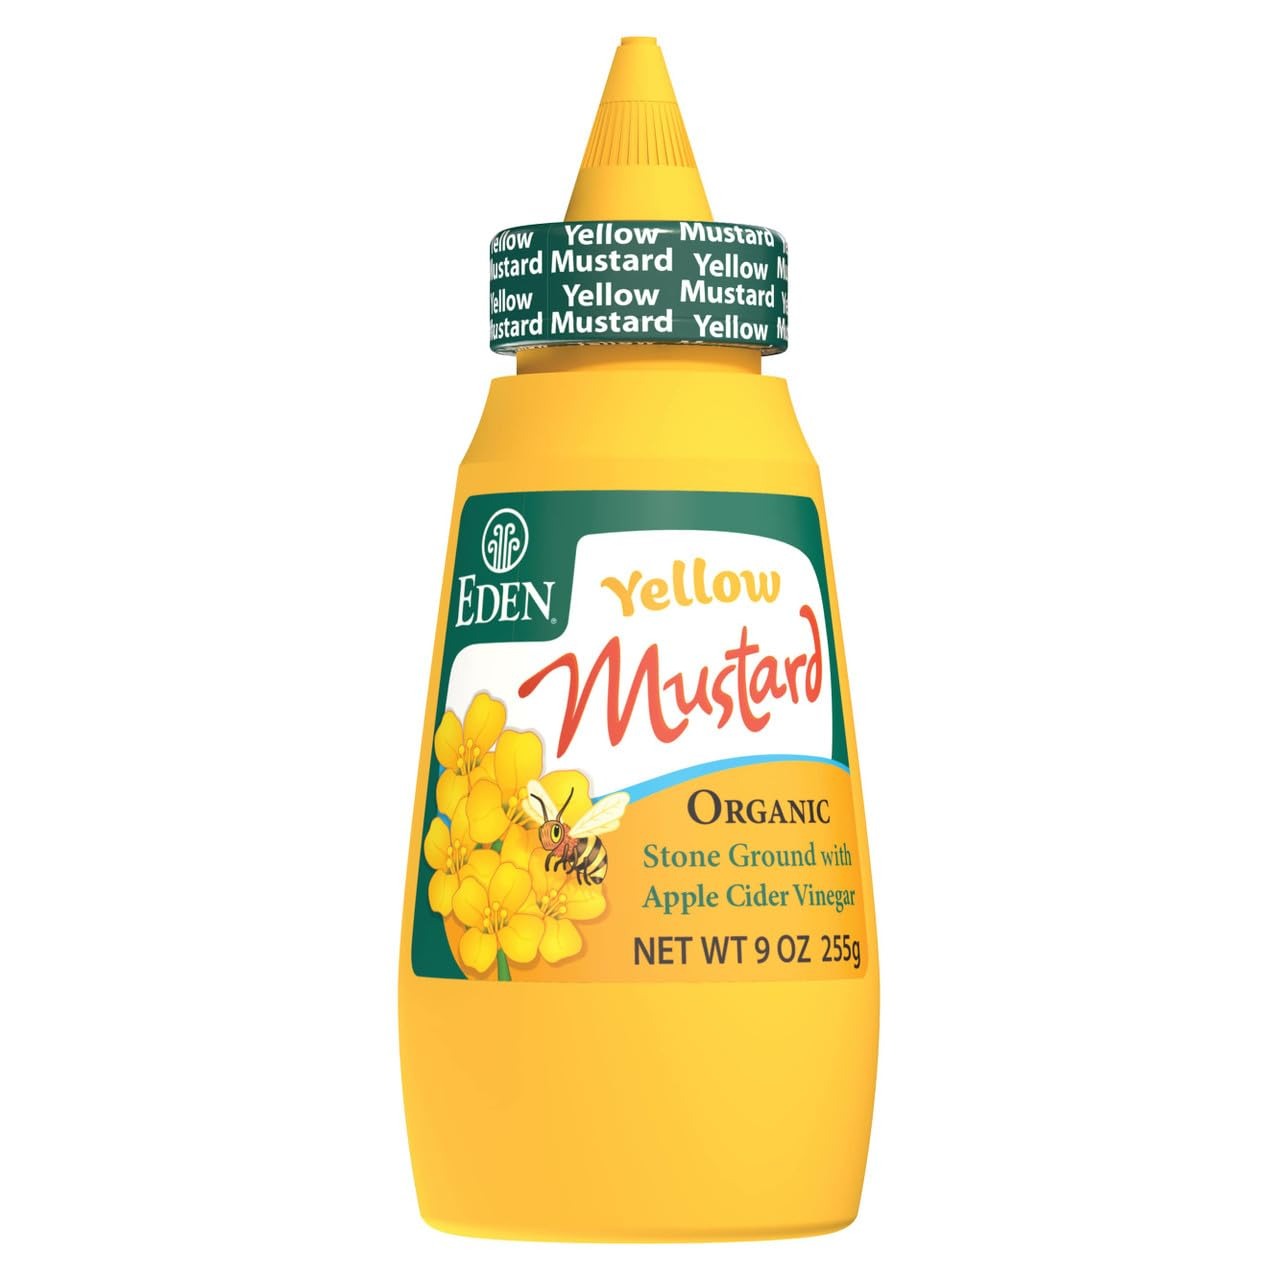
Item Name: Eden Yellow Mustard, Organic, Squeeze Bottle, 9 Ounce
Bullet Point 1: This mustard is full flavored, certified organic, stone ground with organic raw apple cider vinegar and organic spices
Bullet Point 2: Eden Foods
Value: 9.0
Unit: ounce

Price: 10.535